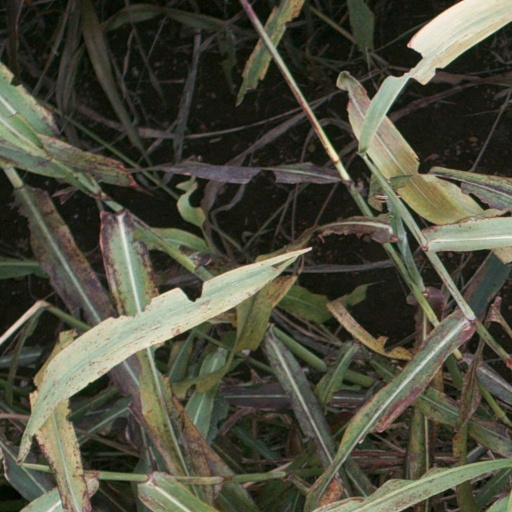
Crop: sorghum